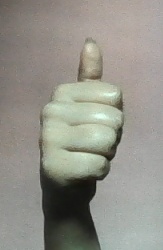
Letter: aleff